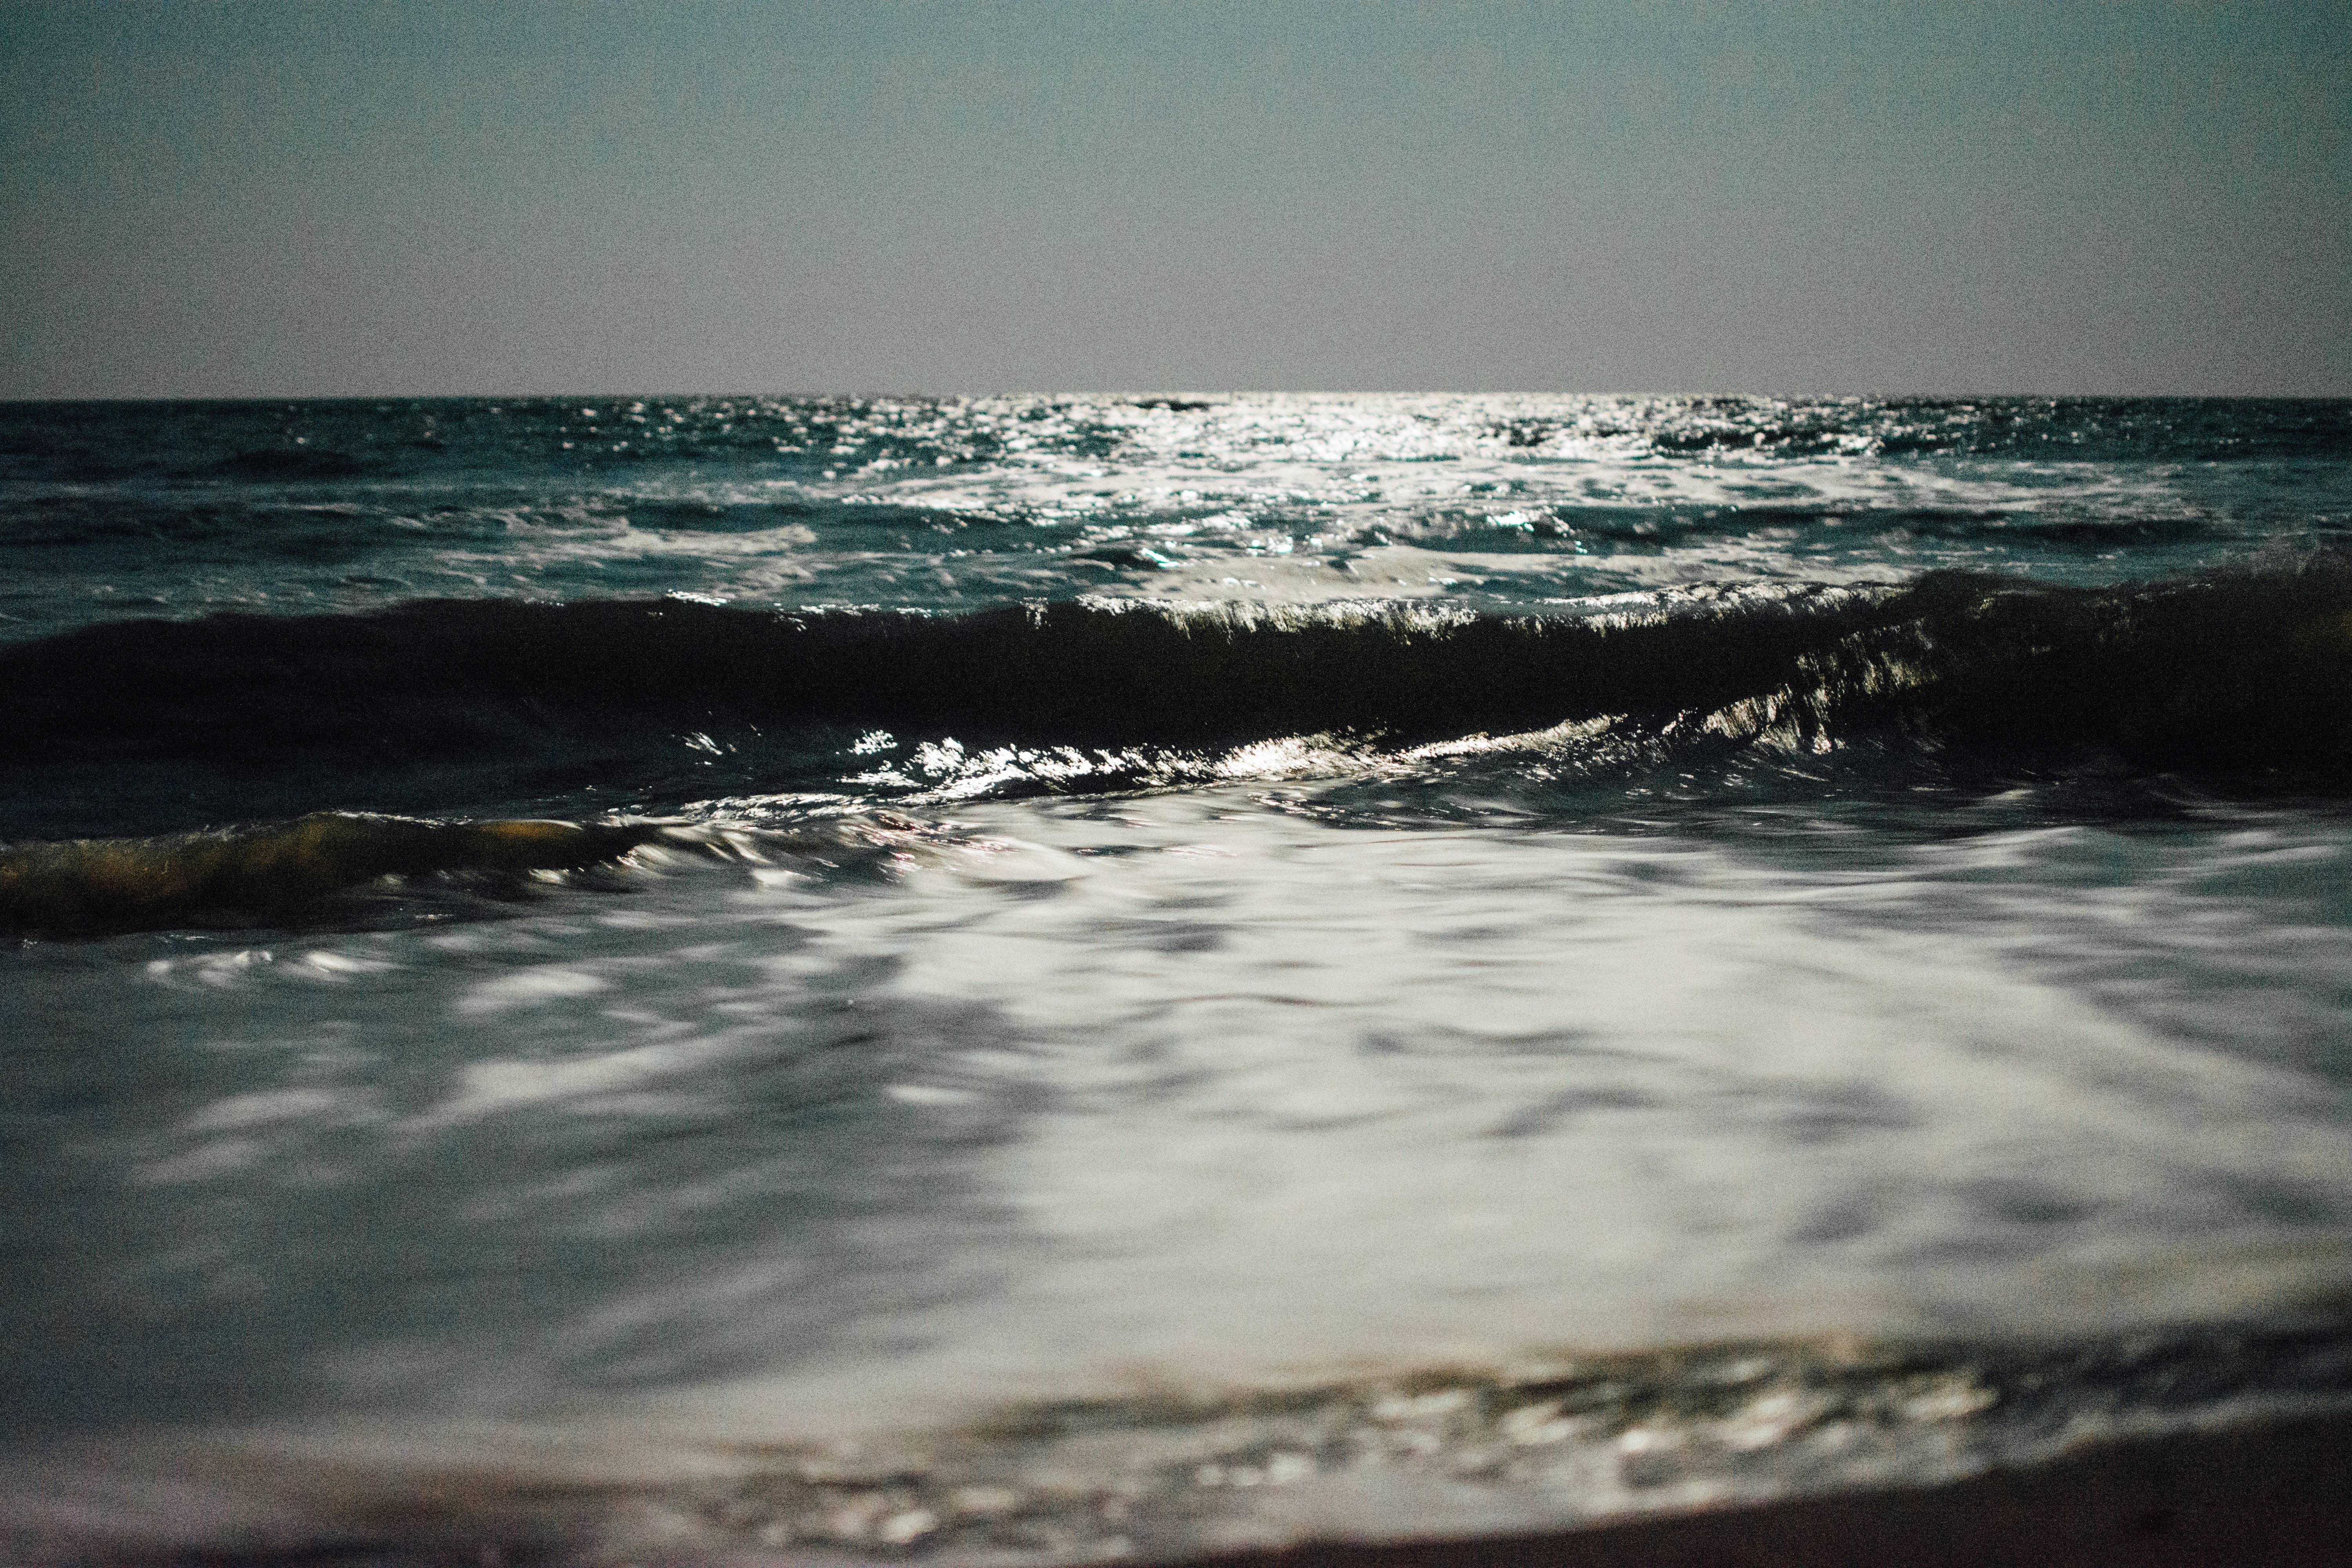
beach, sea, coast, water, sand, rock, ocean, horizon, cloud, sunset, morning, shore, wave, bay, body of water, wind wave